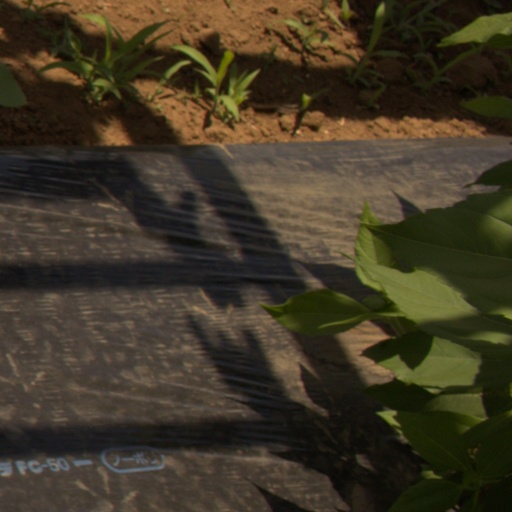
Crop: Jerusalem artichoke